Liberalism

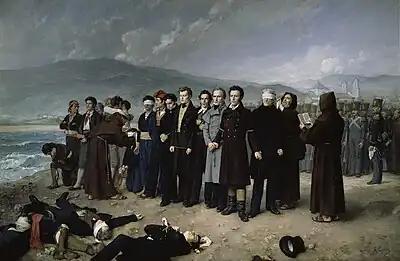
Execution of José María de Torrijos y Uriarte and his men in 1831 as Spanish King Ferdinand VII took repressive measures against the liberal forces in his country

Abolitionist and suffrage movements spread, along with representative and democratic ideals. France established an enduring republic in the 1870s. However, nationalism also spread rapidly after 1815. A mixture of liberal and nationalist sentiments in Italy and Germany brought about the unification of the two countries in the late 19th century. A liberal regime came to power in Italy and ended the secular power of the Popes. However, the Vatican launched a counter-crusade against liberalism. Pope Pius IX issued the "Syllabus of Errors" in 1864, condemning liberalism in all its forms. In many countries, liberal forces responded by expelling the Jesuit order. By the end of the nineteenth century, the principles of classical liberalism were being increasingly challenged, and the ideal of the self-made individual seemed increasingly implausible. Victorian writers like Charles Dickens, Thomas Carlyle and Matthew Arnold were early influential critics of social injustice.